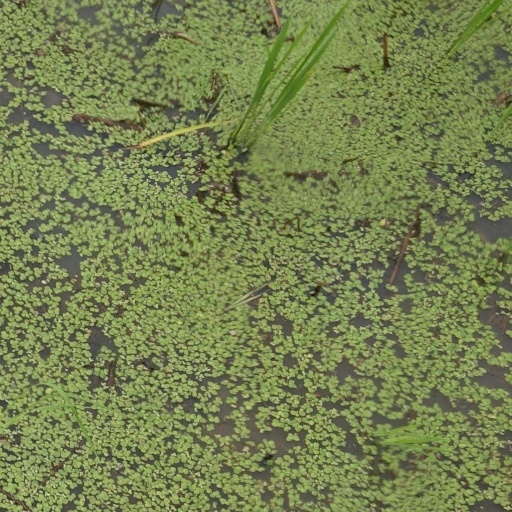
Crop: rice